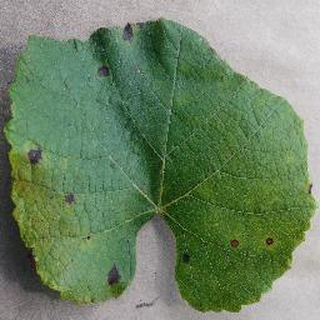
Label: grape_leaf_blight